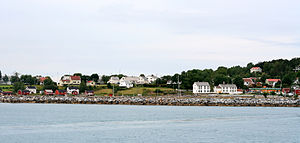
Tjøtta
Tjøtta
Tjøtta er en ø i Alstahaug kommune i Nordland fylke i Norge. Øen er 11,3 km², med knapt 300 indbyggere. Tjøtta der ligger lige syd for øen Alsten er særdeles flad og velegnet til landbrug.